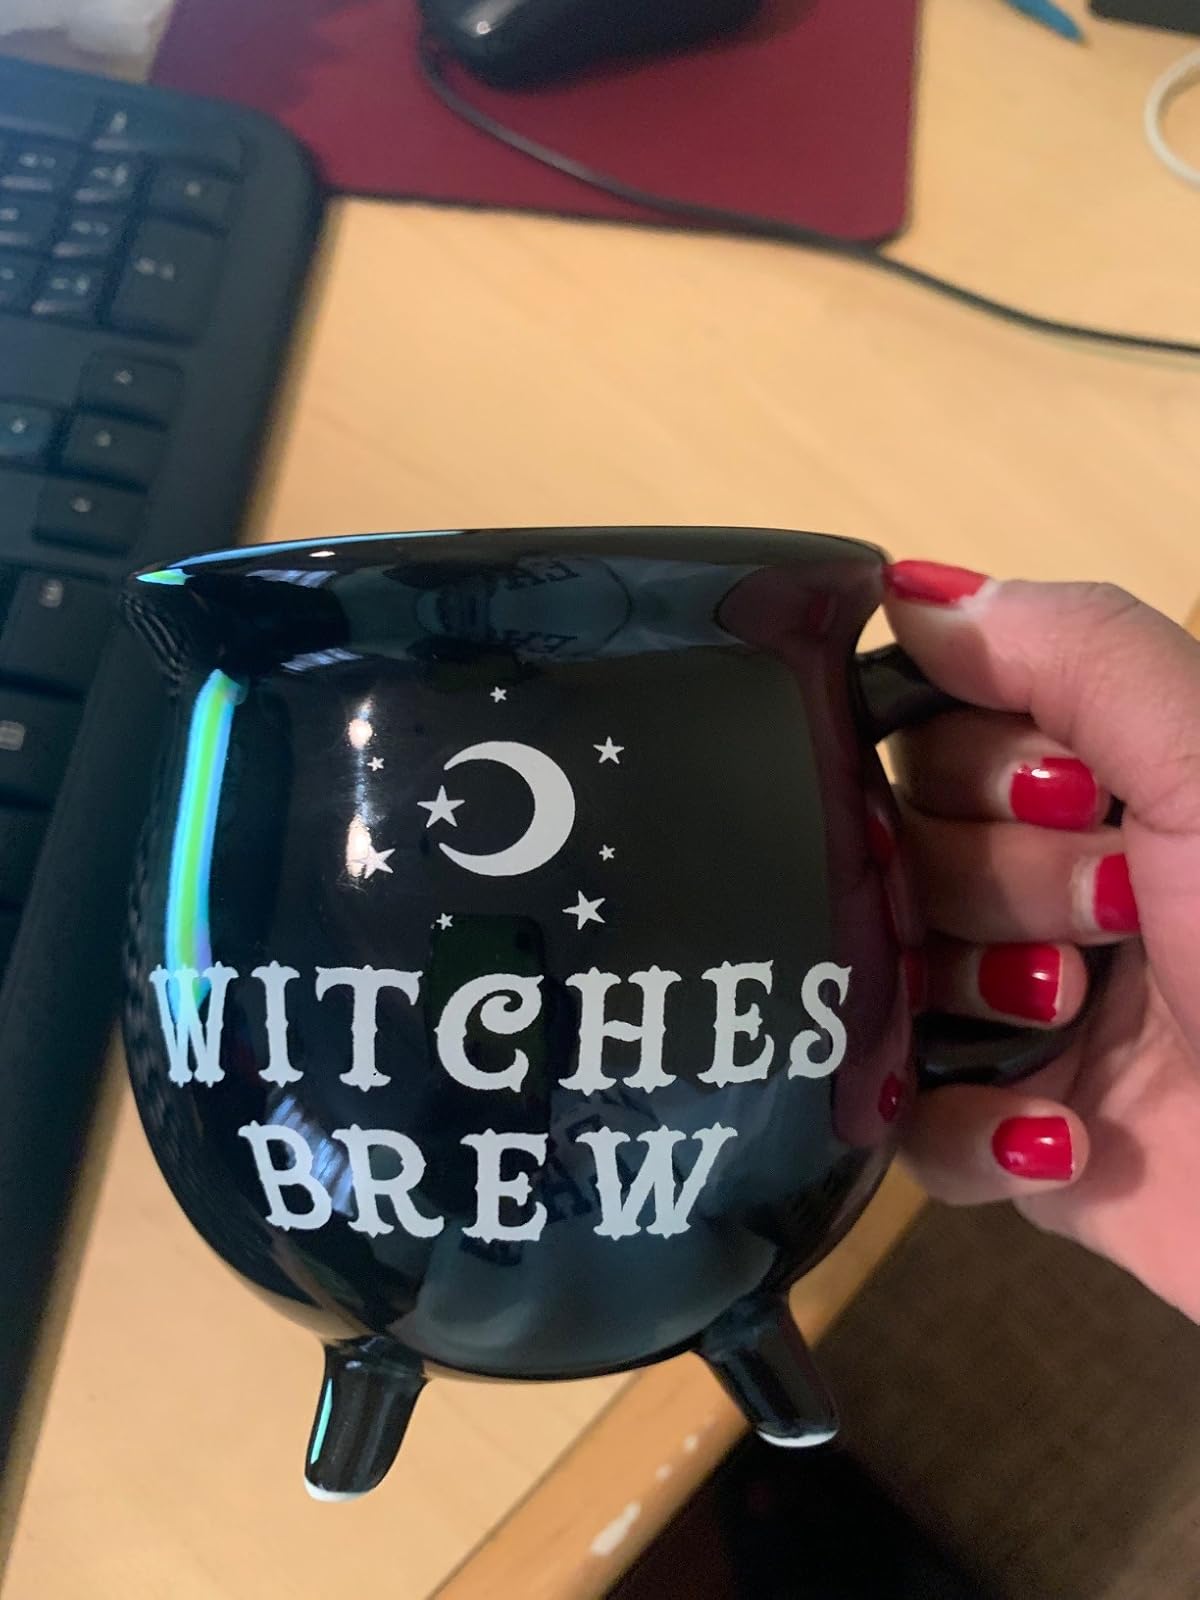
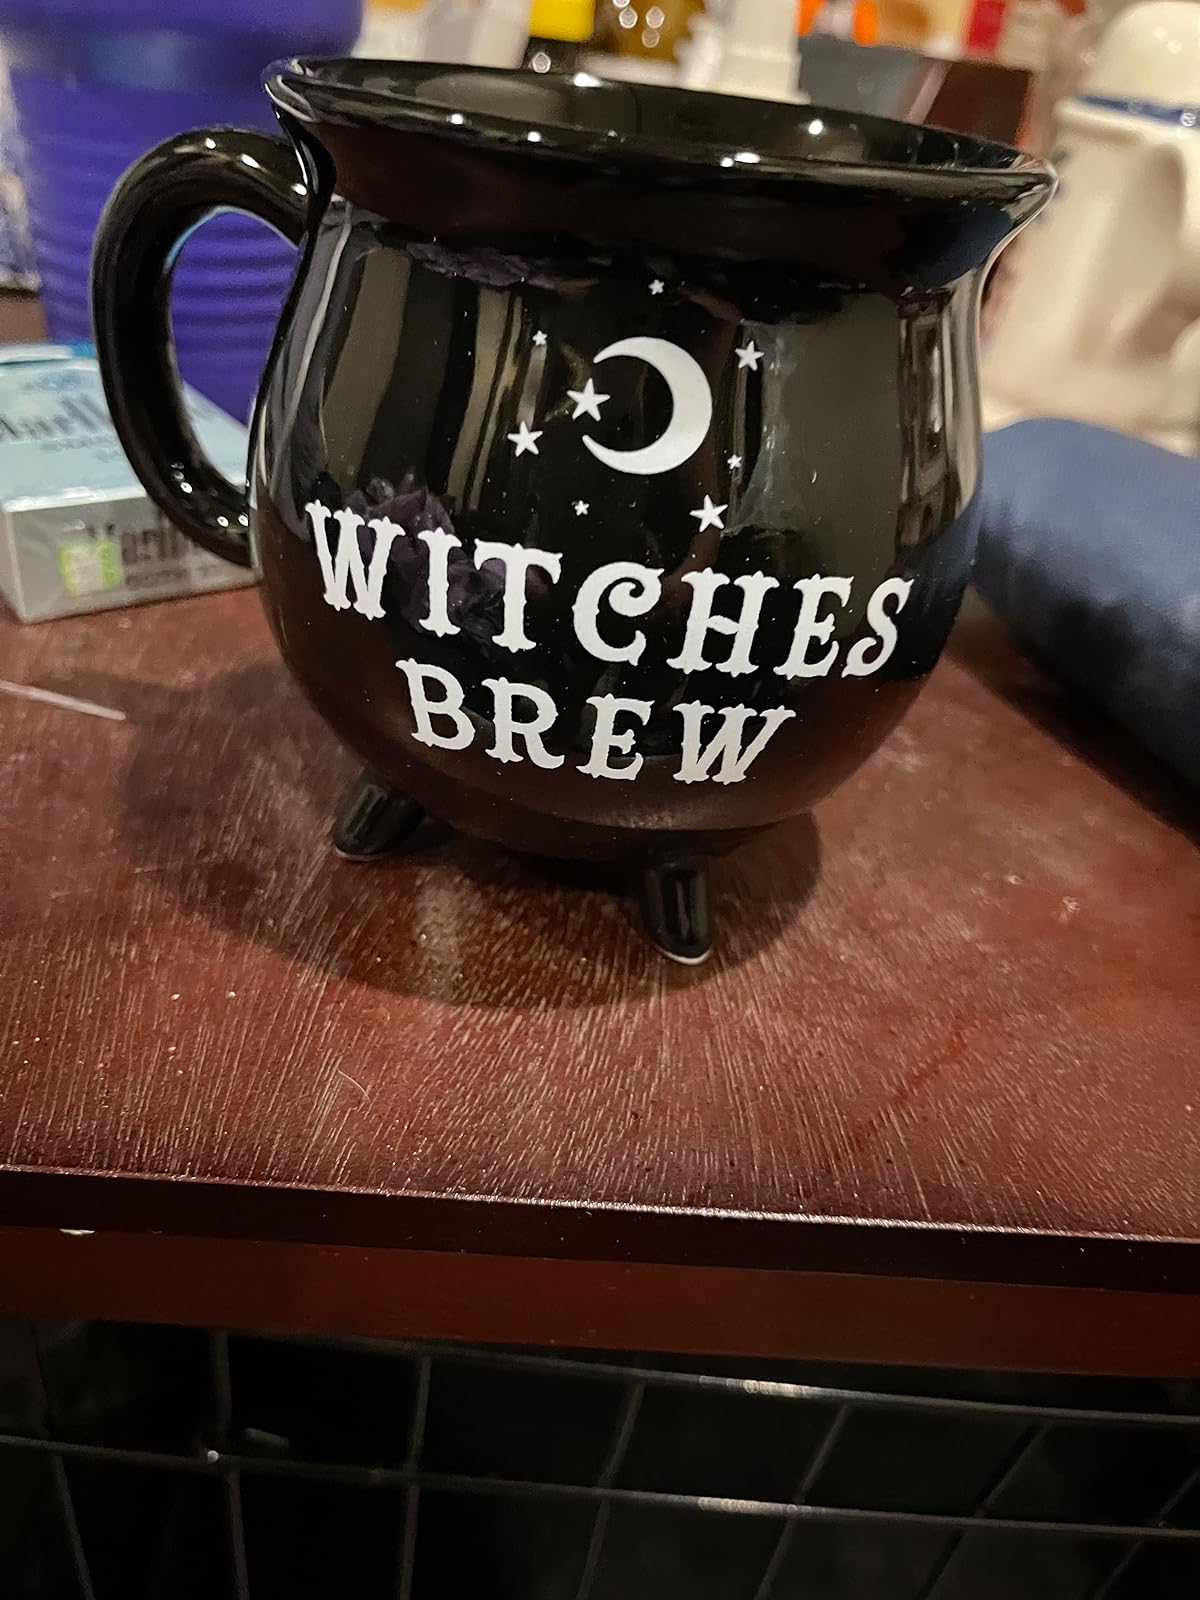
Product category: items_mug
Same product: yes